Statue of John of Nepomuk, Charles Bridge

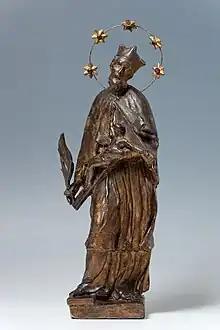
Matthias Rauchmiller's clay model (1681) for the statue of St John of Nepomuk which was placed Charles Bridge in Prague in 1683. Its iconography (bearded priest leaning to one side, wearing biretta, holding crucifix, haloed by five stars) became the archetype for later representations of this saint.

The bronze statue is based on a clay model made in 1681 by Matthias Rauchmiller. The sculptor Jan Brokoff created a large wooden sculpture based on Rauchmiller's model, which was then cast in bronze in Nuremberg.